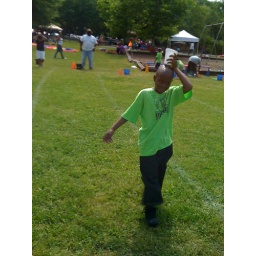
Angelo in the water relay. The cup has a hole in the bottom!